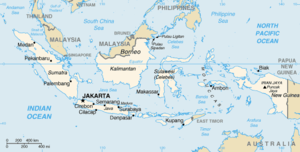
L'Indonésie comprend 13 466 îles, dont 922 sont habitées de manière permanente.
Kalimantan est le nom de la partie indonésienne de l'île de Bornéo, terme issu de « Berunai » qui se retrouve dans le nom du sultanat de Brunei.